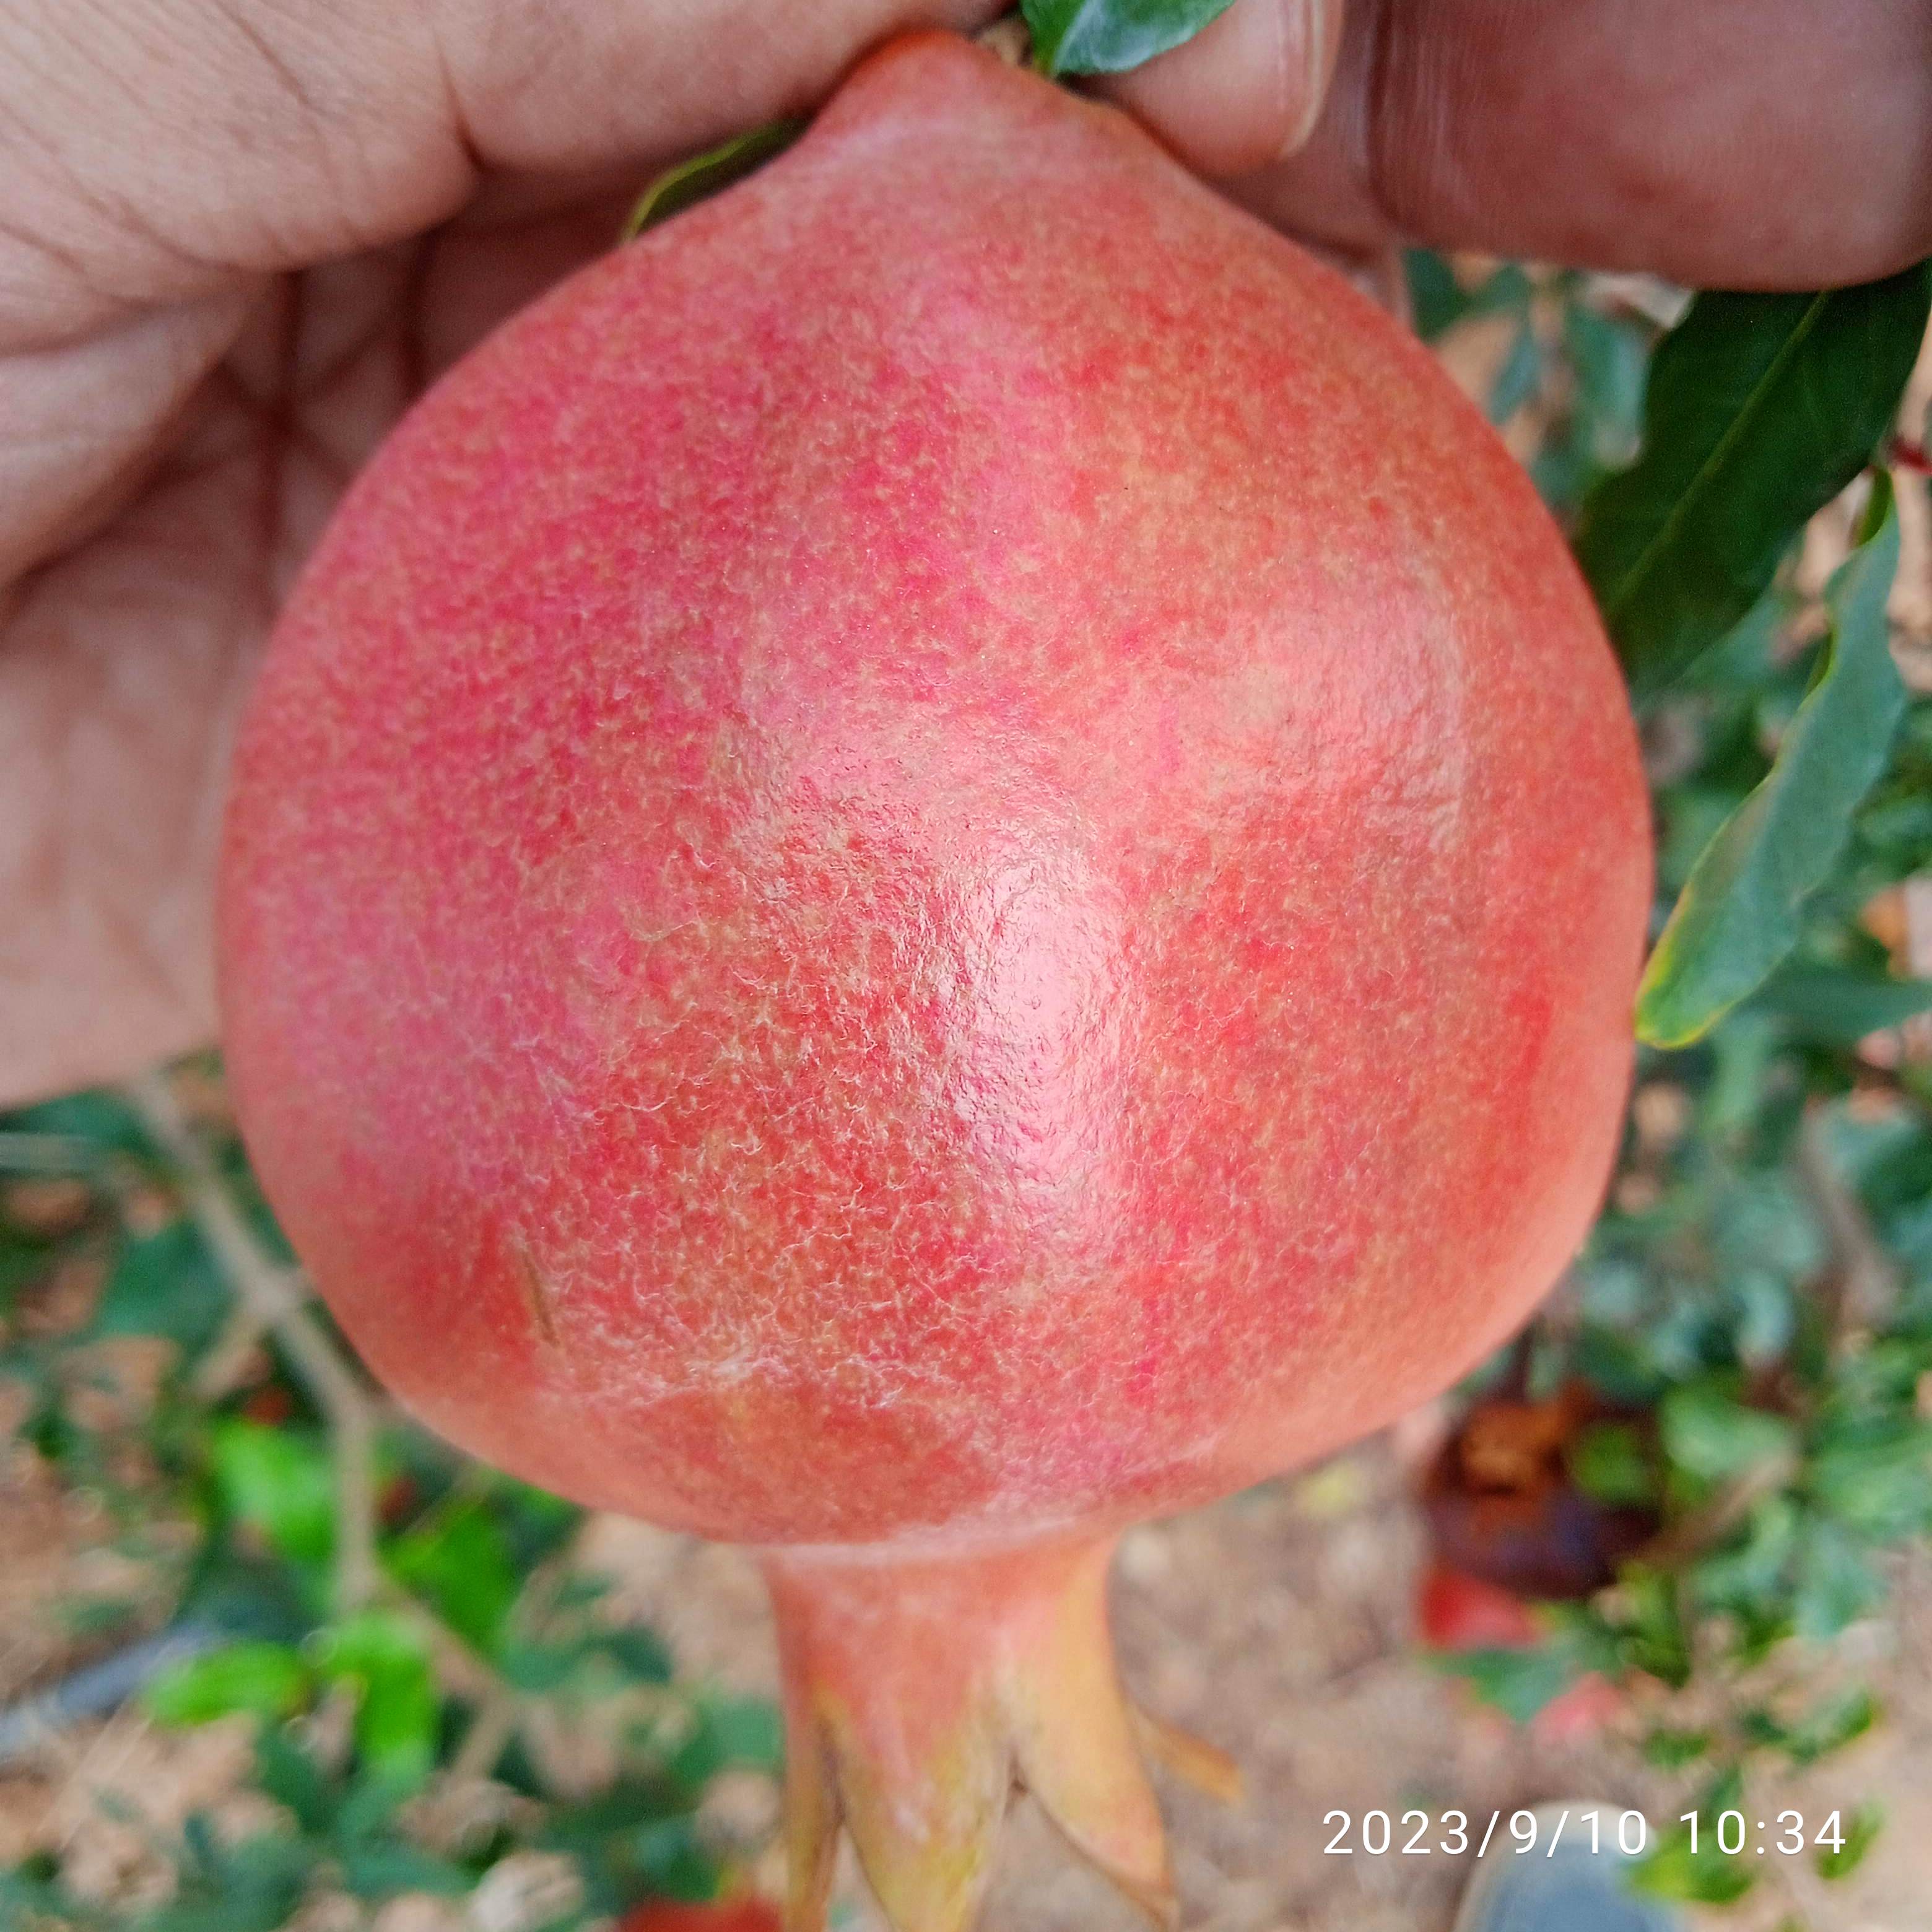
Label: Healthy